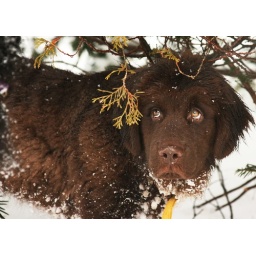
Huge brown puppy hides under tree